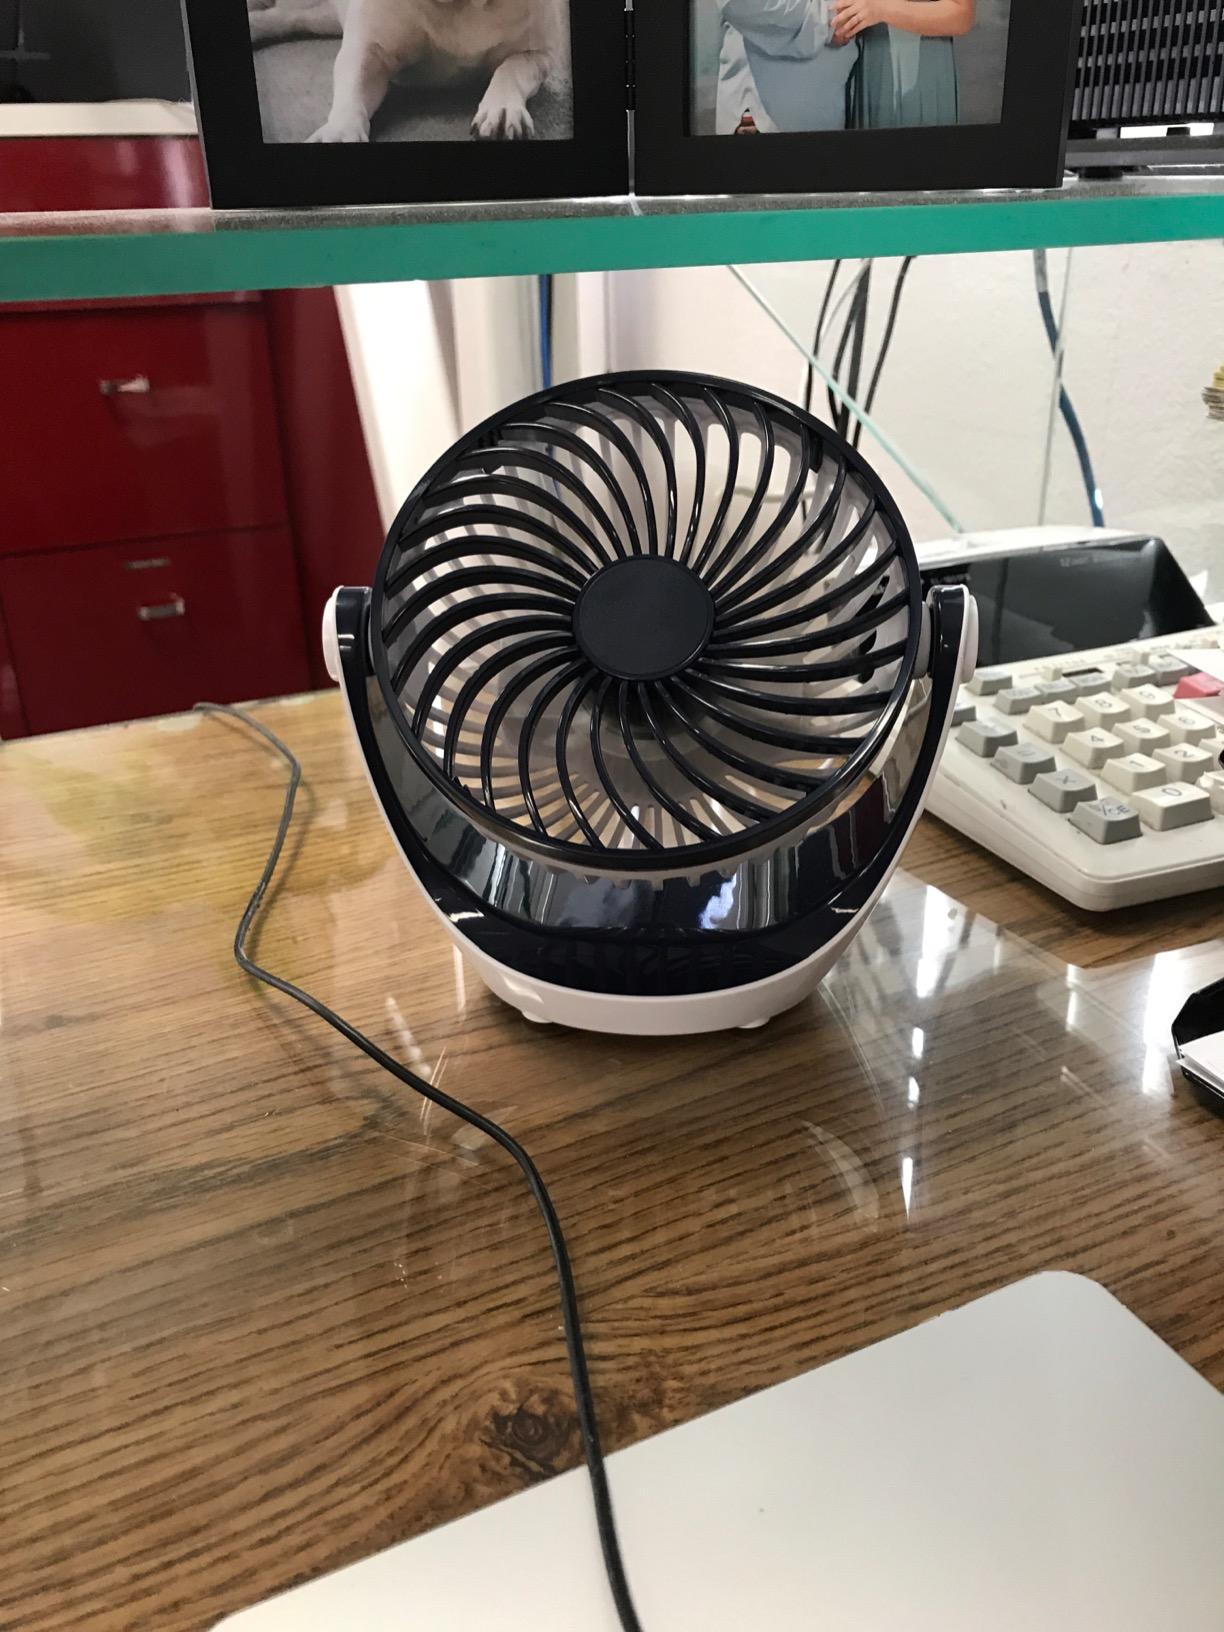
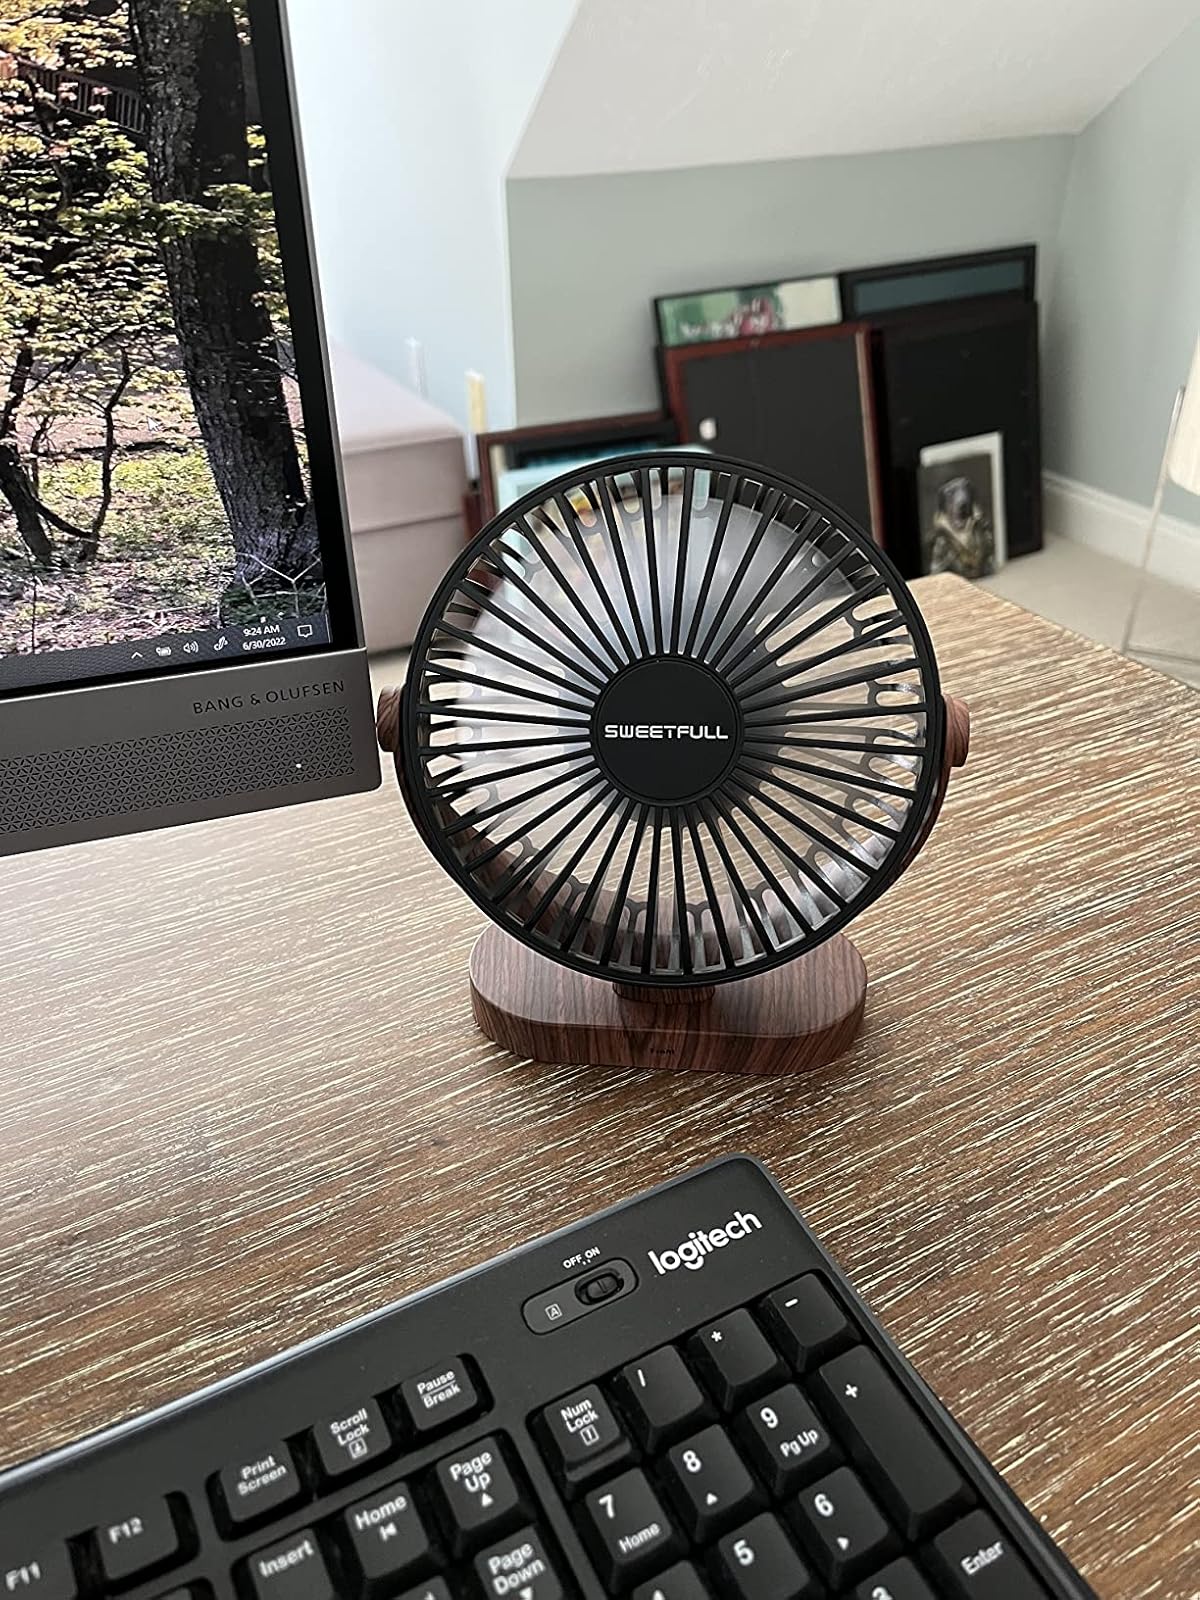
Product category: fan
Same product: no